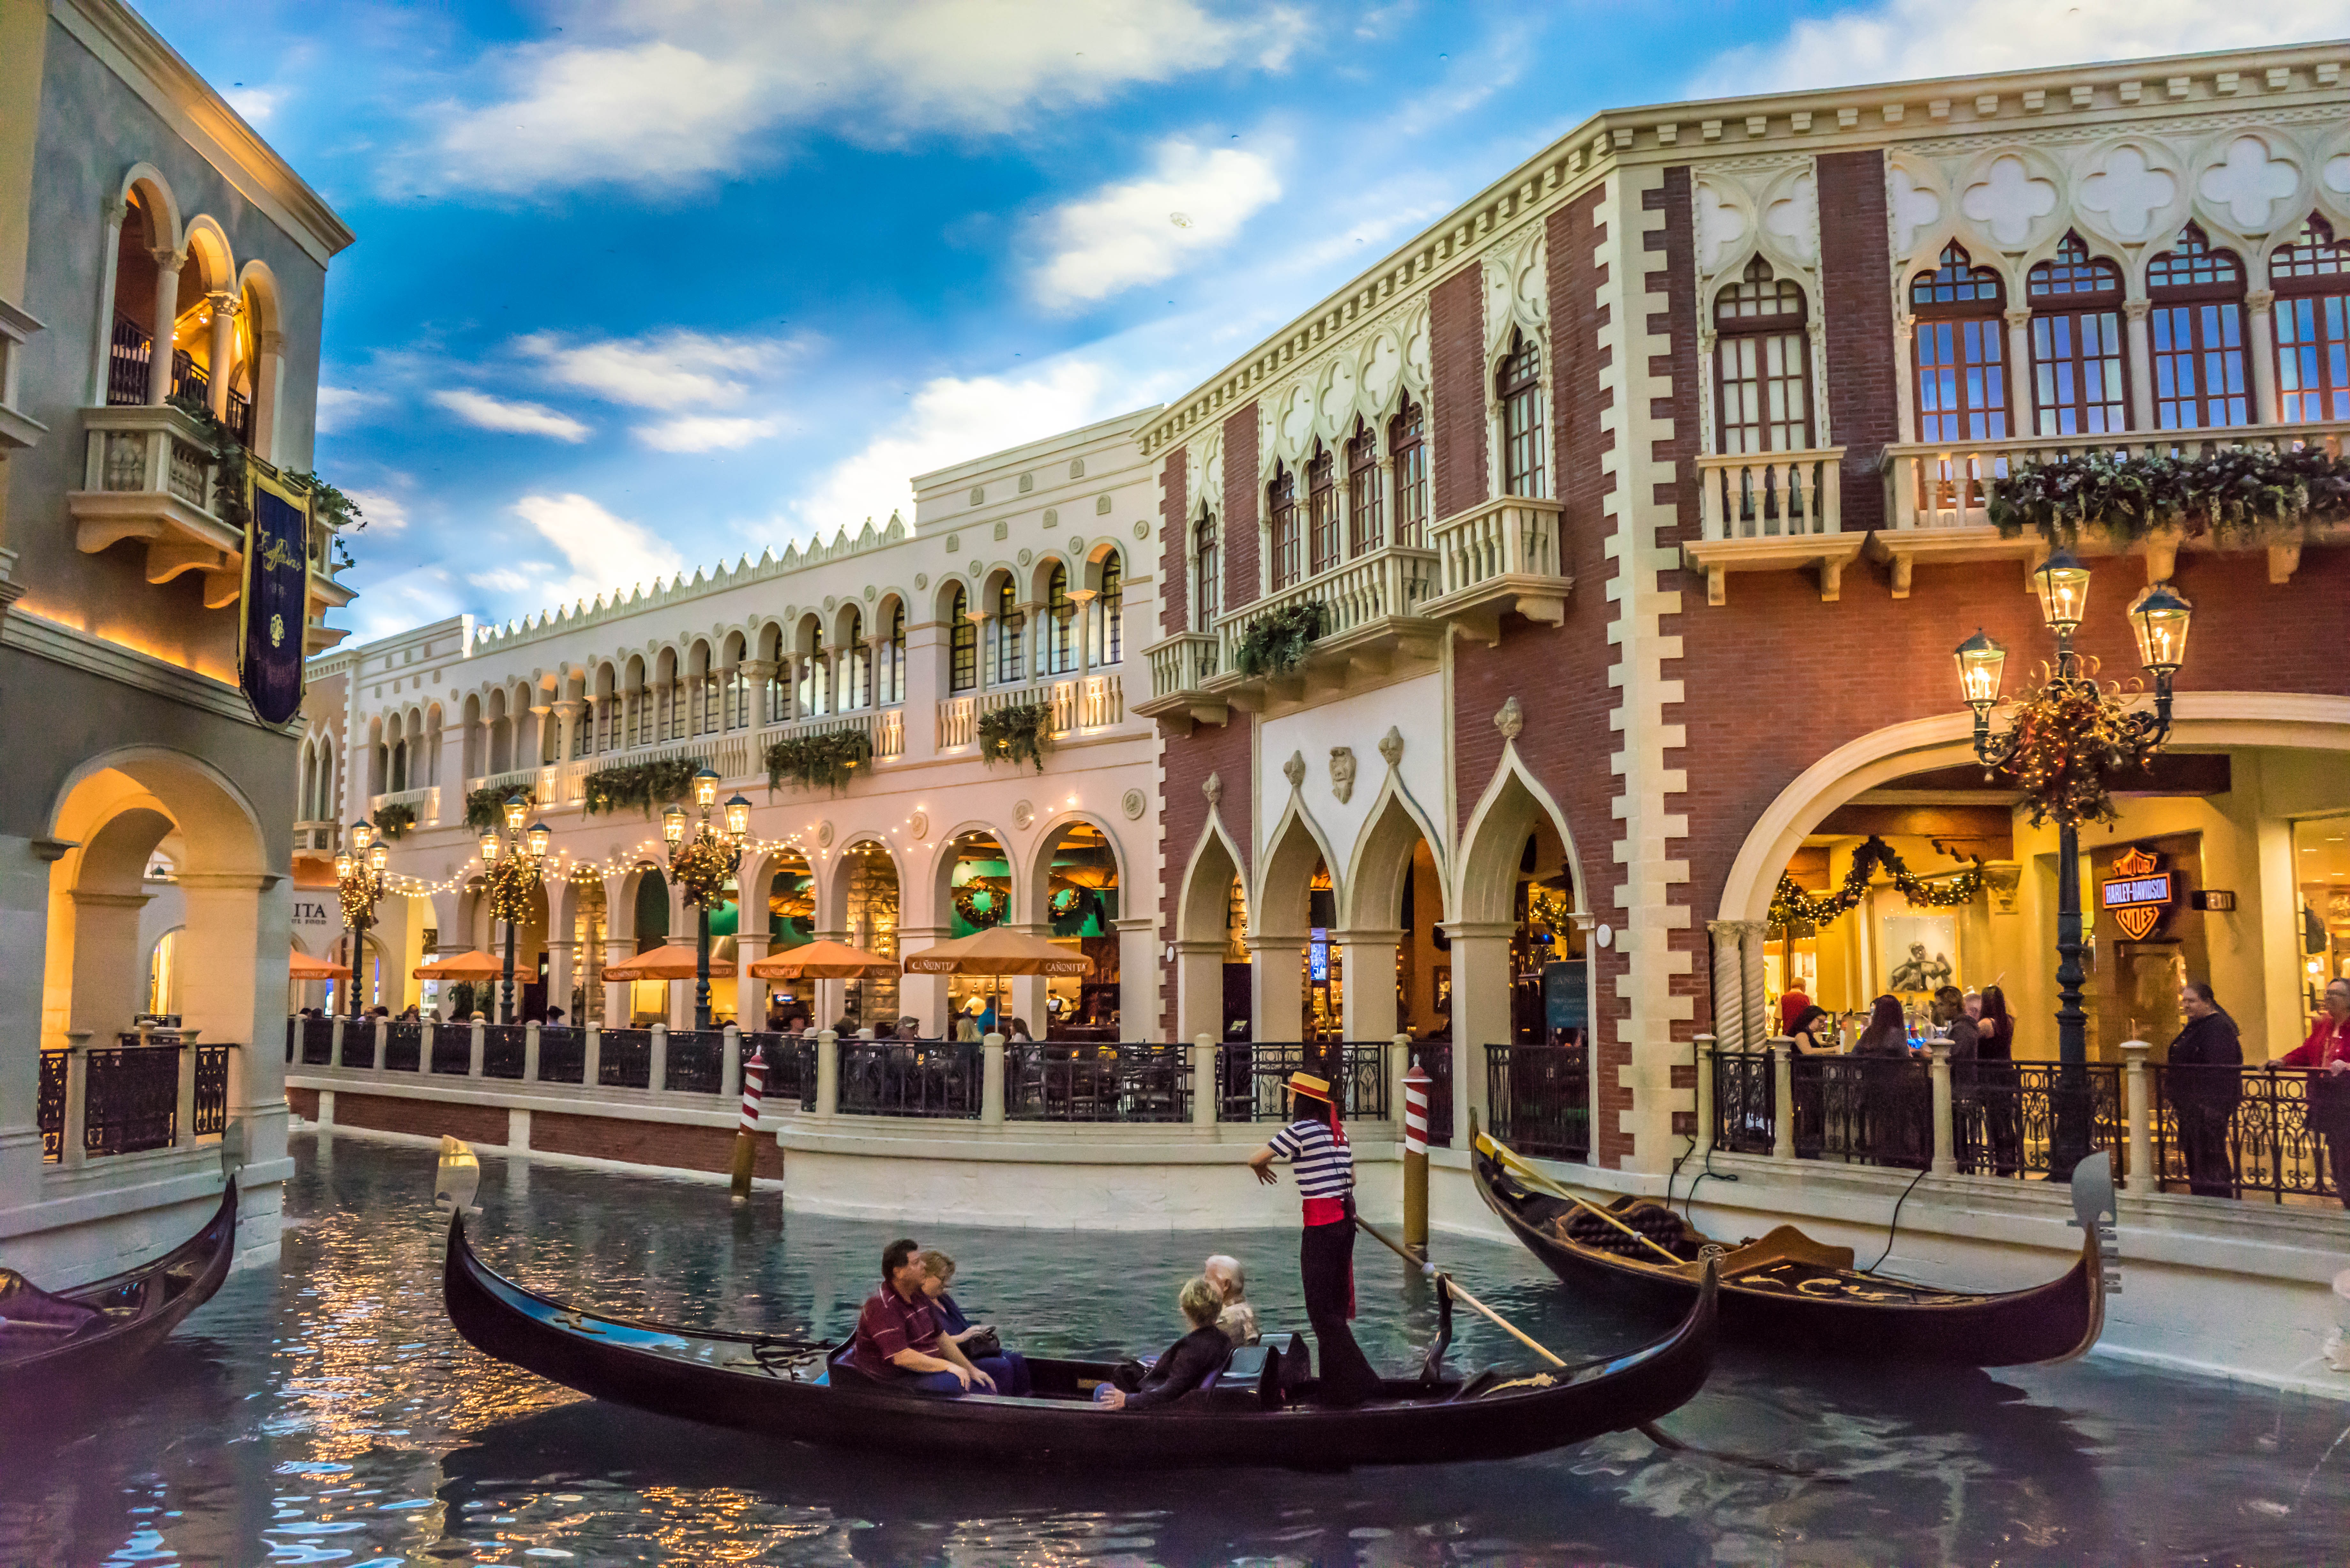
water, architecture, structure, boat, building, palace, canal, vacation, travel, vehicle, plaza, romantic, tourism, waterway, hotel, artificial, gondola, casino, watercraft, las vegas, fancy, luxurious, venetian